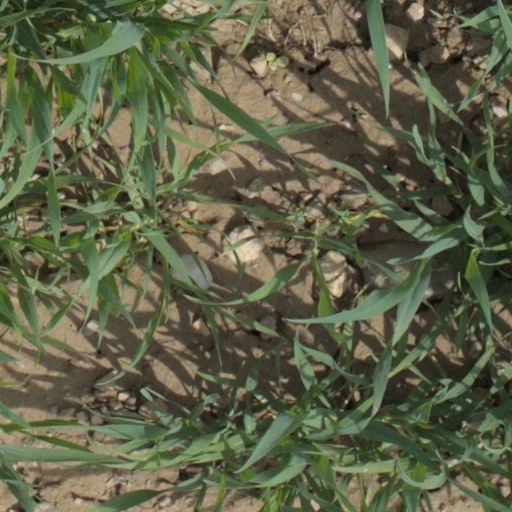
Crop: wheat